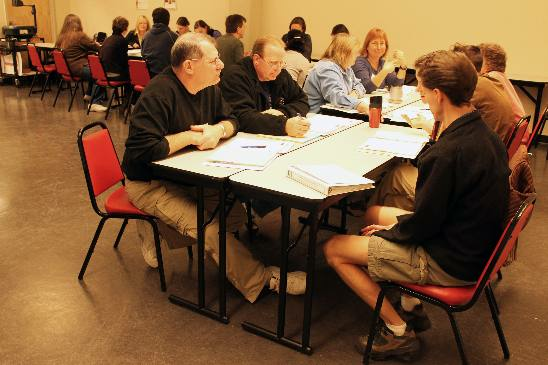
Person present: Yes